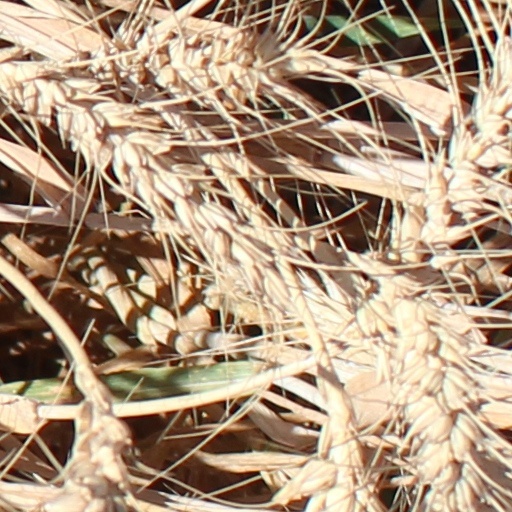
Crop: wheat